Kingdom of Gibraltar

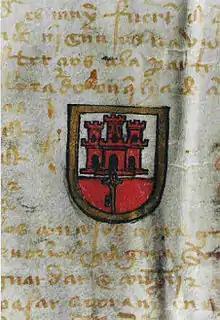
Arms granted to the city of Gibraltar by a Royal Warrant passed in Toledo on 10 July 1502 by Isabella I of Castile

The Kingdom of Gibraltar ("Reino de Gibraltar") was one of the many historic substantive titles pertaining to the Castilian monarchy and its successor, the Spanish monarchy, belonging to what is known as "Grand Title". It was added to the monarchy titles by King Henry IV of Castile, upon the addition of Gibraltar to the Crown patrimony in 1462.